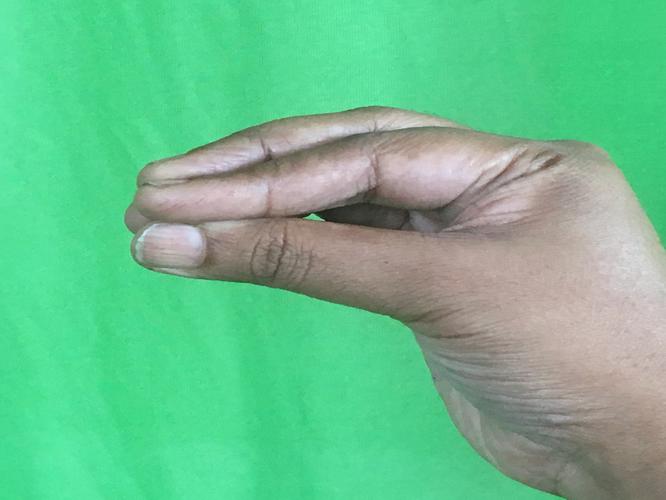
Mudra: Mukulam
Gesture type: single_hand